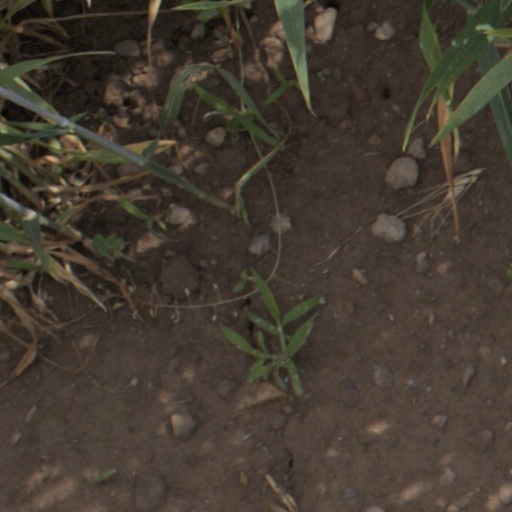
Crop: wheat